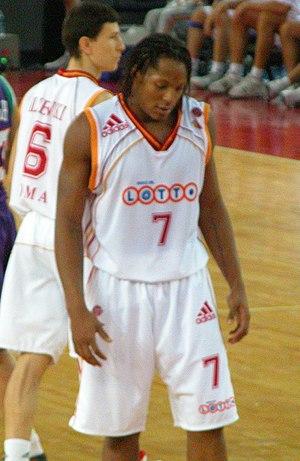
David Hawkins, né le 28 octobre 1982, à Washington D.C., est un ancien joueur américain de basket-ball. Il évolue aux postes d'arrière et d'ailier.